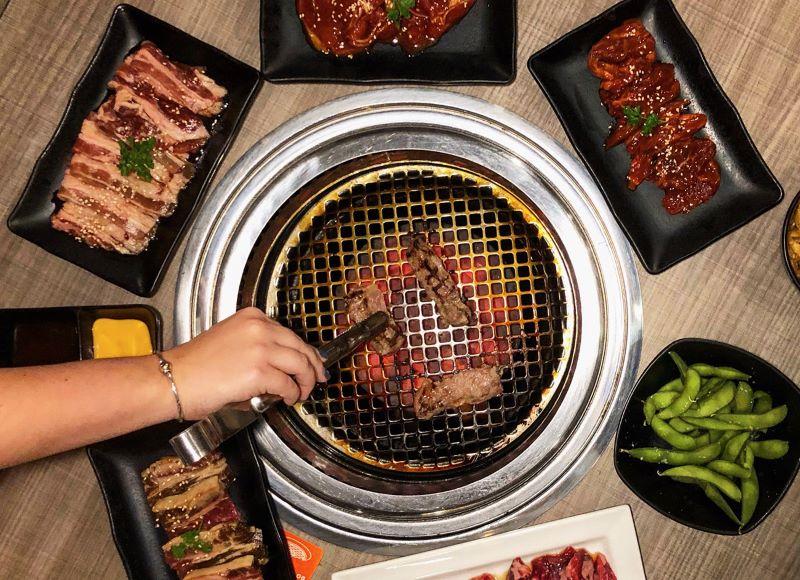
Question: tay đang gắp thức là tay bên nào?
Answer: tay đang gắp thức ăn là tay phải